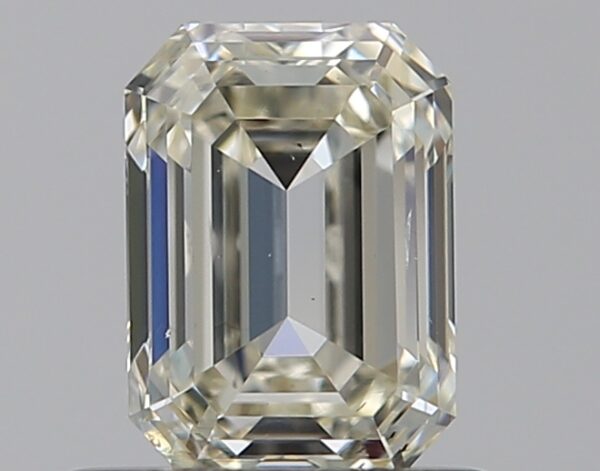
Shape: emerald
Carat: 0.7
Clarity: SI1
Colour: L
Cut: EX
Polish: EX
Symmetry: VG
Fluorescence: F
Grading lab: GIA
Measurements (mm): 5.79 x 4.15 x 2.85